Hokushin Ittō-ryū

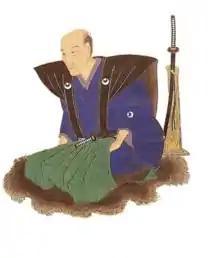
Chiba Shūsaku Narimasa

The curriculum of this (martial arts style) contains mainly , and , but the main weapons used are the long and short swords (katana and ).